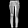
Label: Trouser